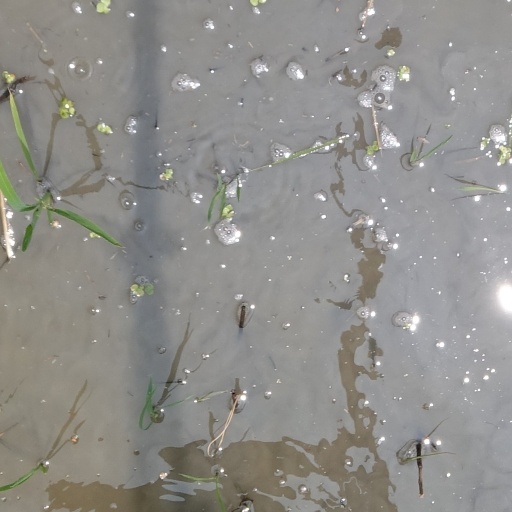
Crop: rice